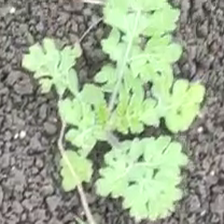
Weed species: Gajar_gavat_(Parthenium hysterophorus)